Human sexuality

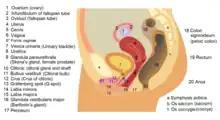
The female reproductive system

The mons pubis is a soft layer of fatty tissue overlaying the pubic bone. Following puberty, this area grows in size. It has many nerve endings and is sensitive to stimulation.